Panama Canal expansion project

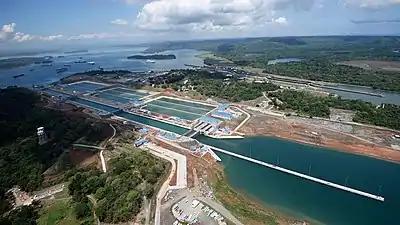
New Panama Canal Agua Clara locks (Atlantic side). The three sets of water-saving basins are shown on top of the canal locks, 2017.

The ACP's proposal claims that the project will not permanently harm the environment, communities, primary forests, national parks or forest reserves, relevant patrimonial or archaeological sites, agricultural or industrial production areas, or tourist or port areas. It says that any harm can be mitigated using existing procedures and technology.